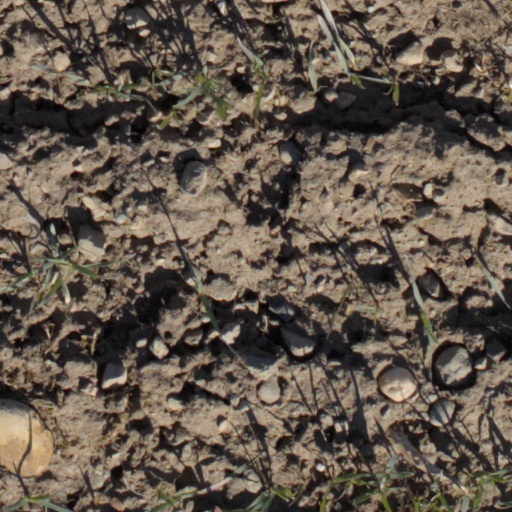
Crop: wheat